Scientific theory

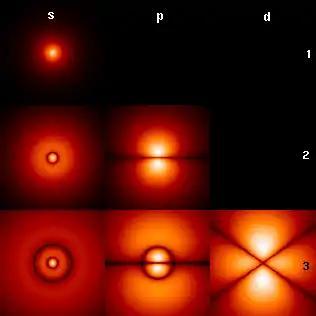
In quantum mechanics, the electrons of an atom occupy orbitals around the nucleus. This image shows the orbitals of a hydrogen atom ("s", "p", "d") at three different energy levels (1, 2, 3). Brighter areas correspond to higher probability density.

In some cases, two or more theories may be replaced by a single theory that explains the previous theories as approximations or special cases, analogous to the way a theory is a unifying explanation for many confirmed hypotheses; this is referred to as "unification" of theories. For example, electricity and magnetism are now known to be two aspects of the same phenomenon, referred to as electromagnetism.